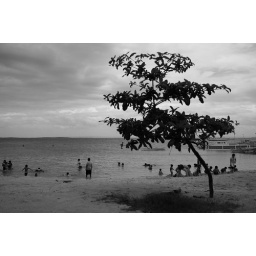
A view in one of the local beach resort in Basak. There is more to think in the tree than the people around.